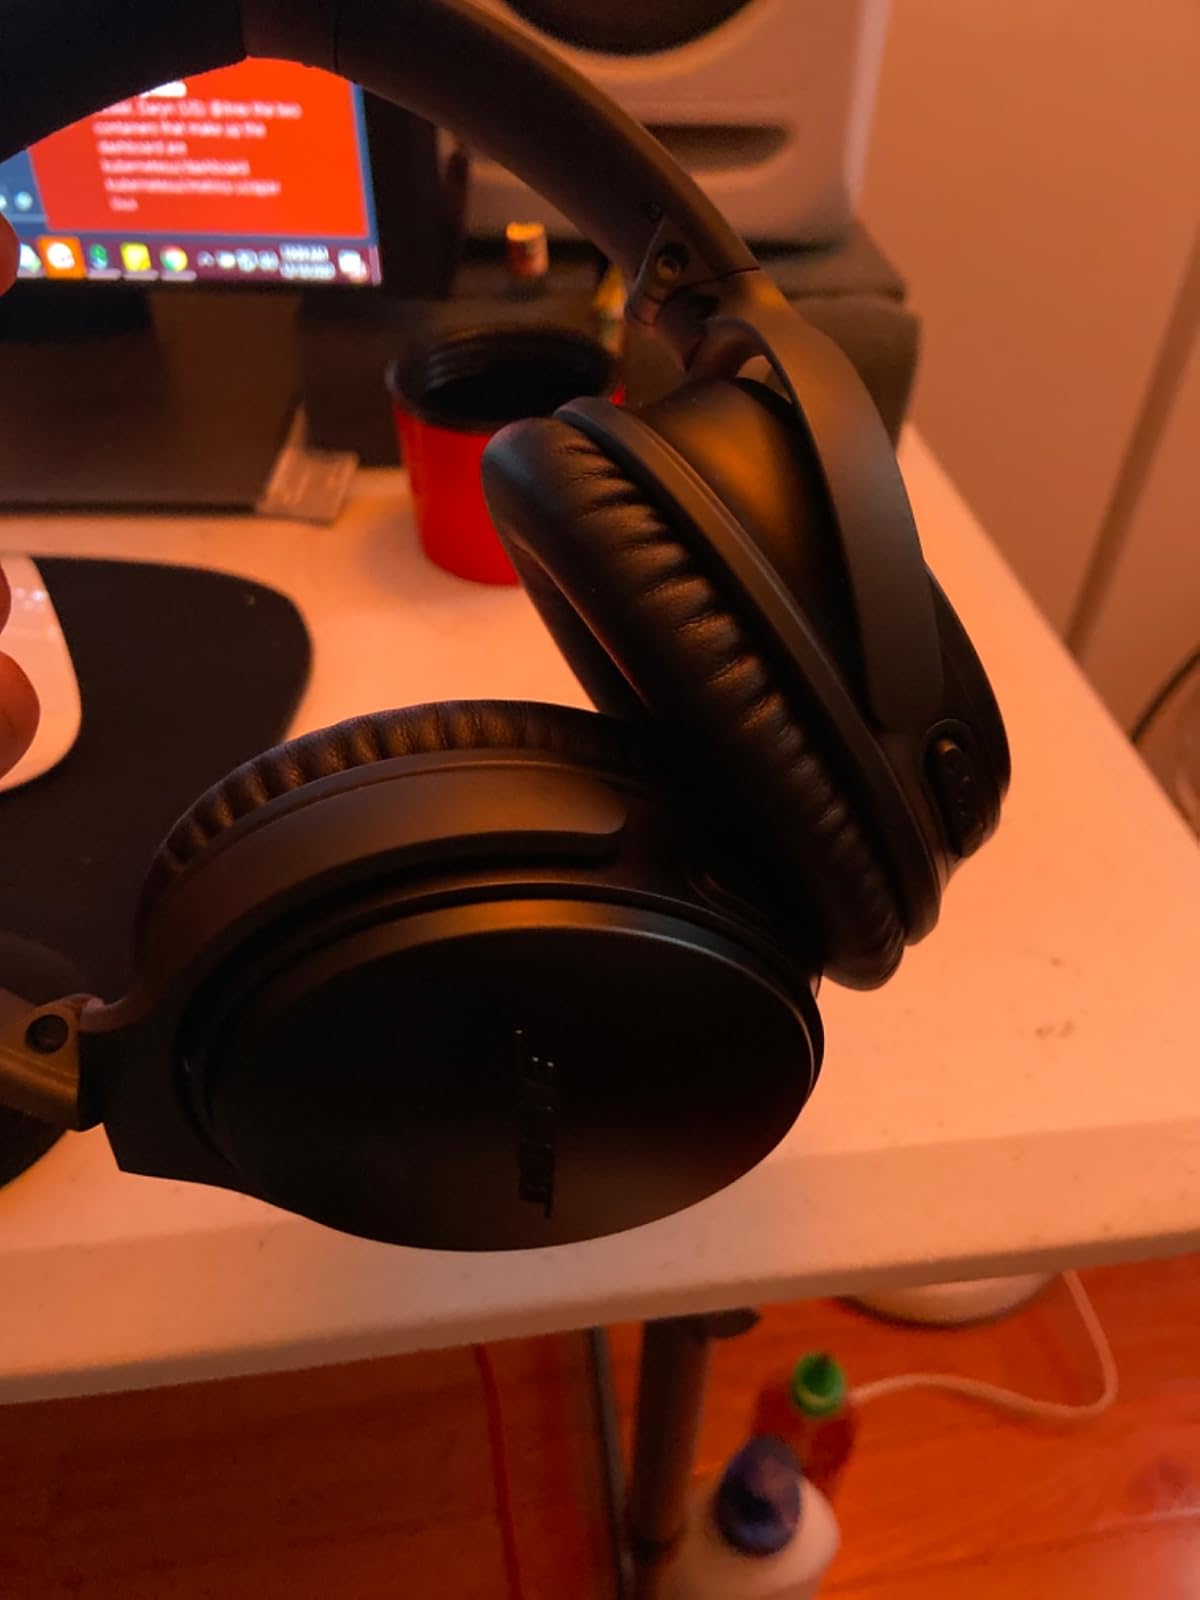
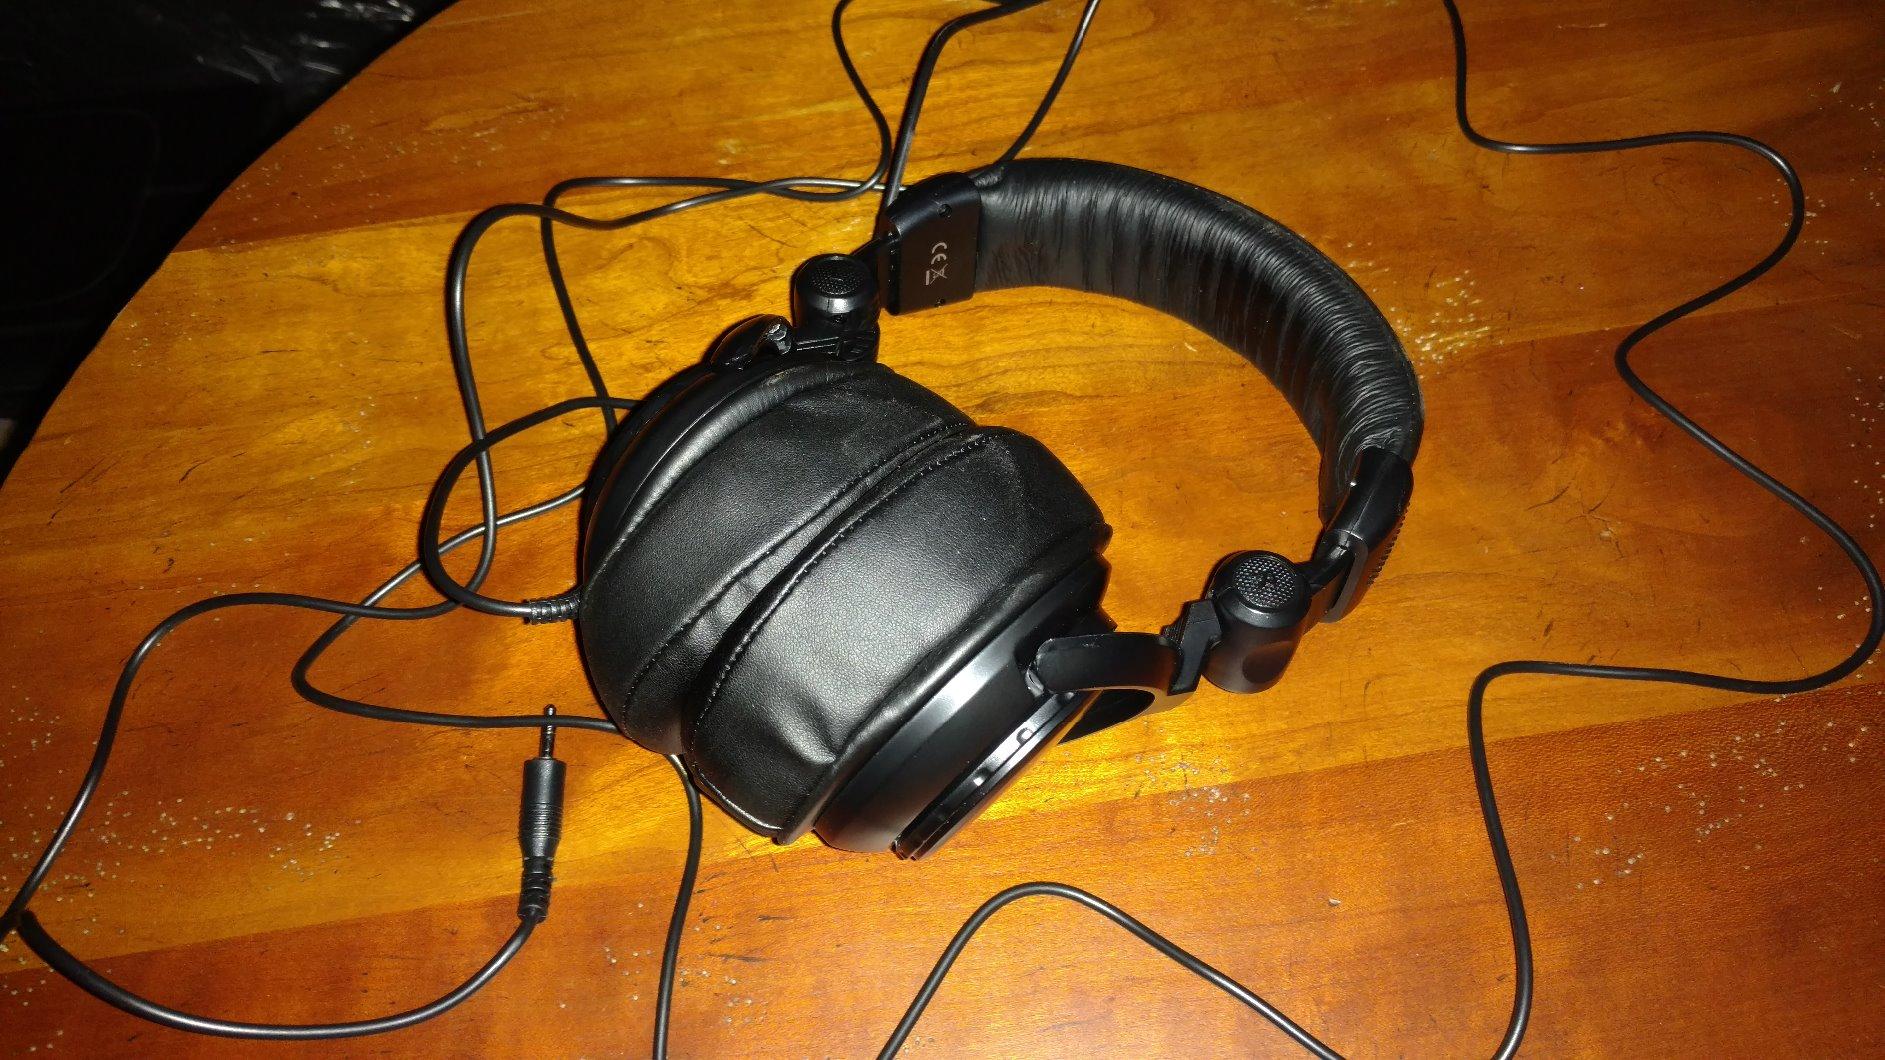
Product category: headphones
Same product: no